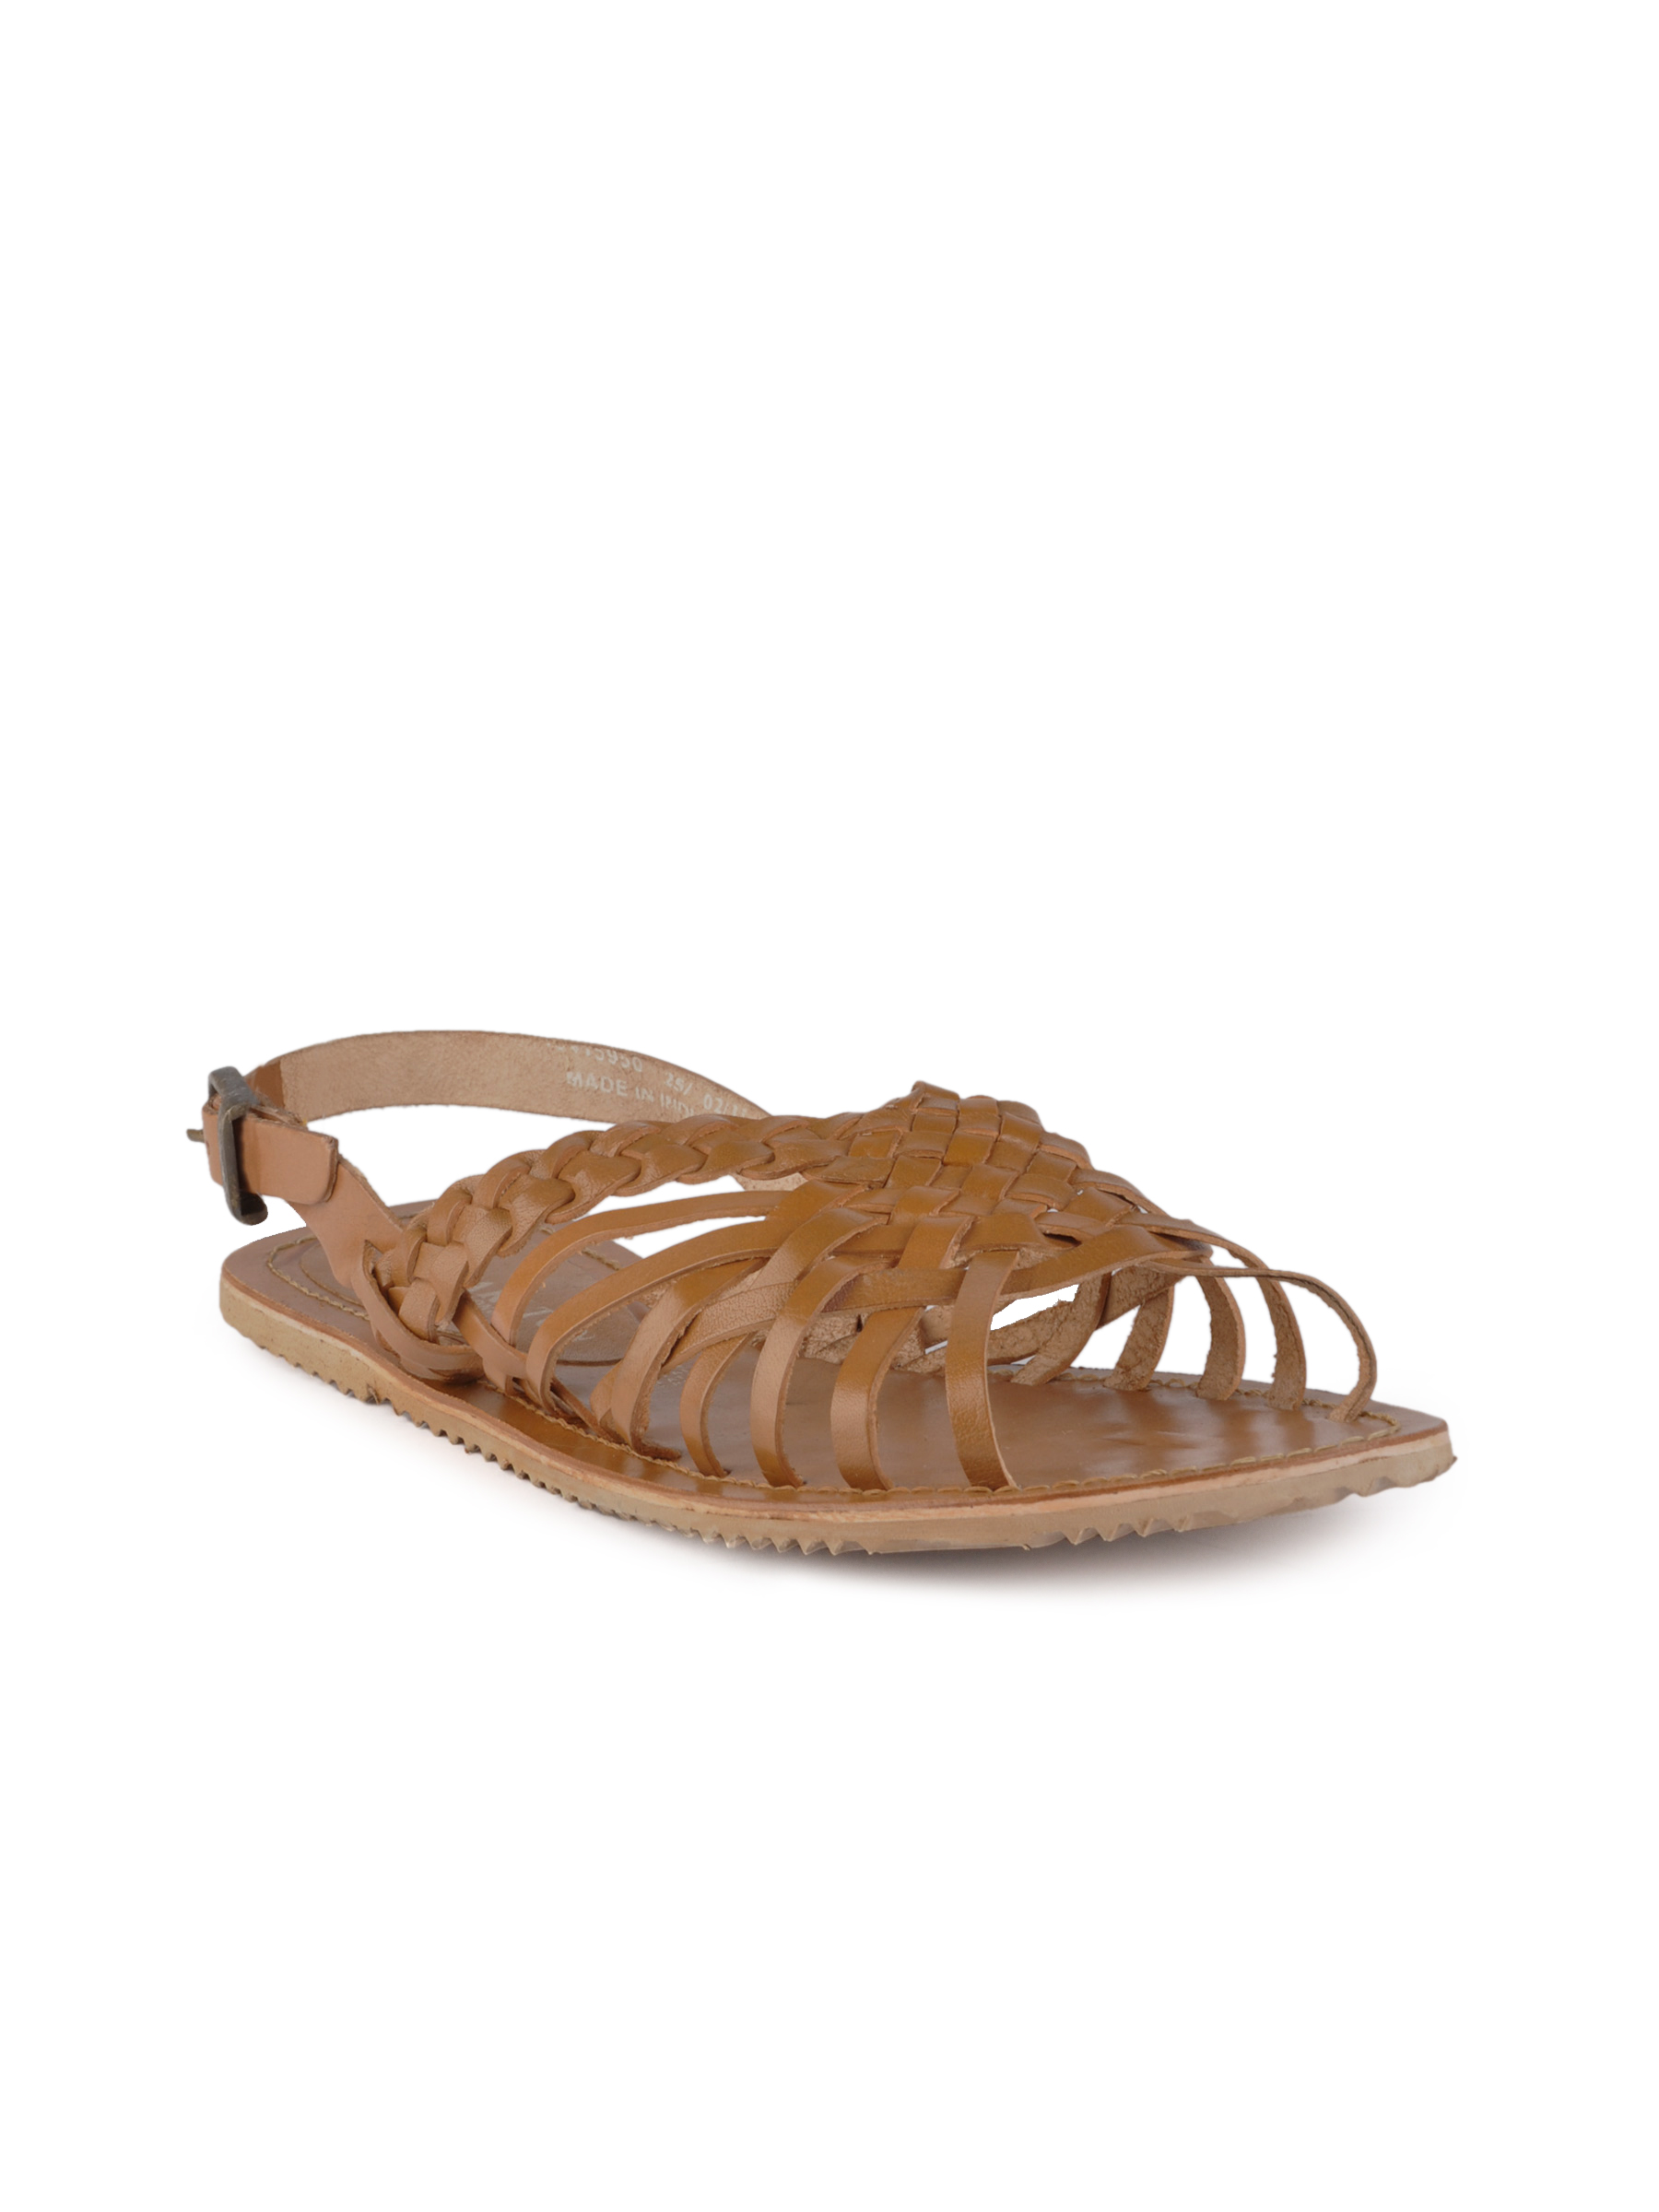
Carlton London Women Casual Tan Sandals
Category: Footwear / Shoes / Flats
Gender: Women
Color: Tan
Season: Fall 2011
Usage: Casual